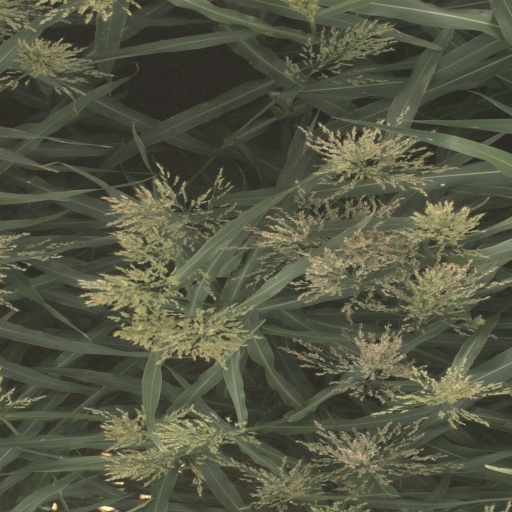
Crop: sorghum